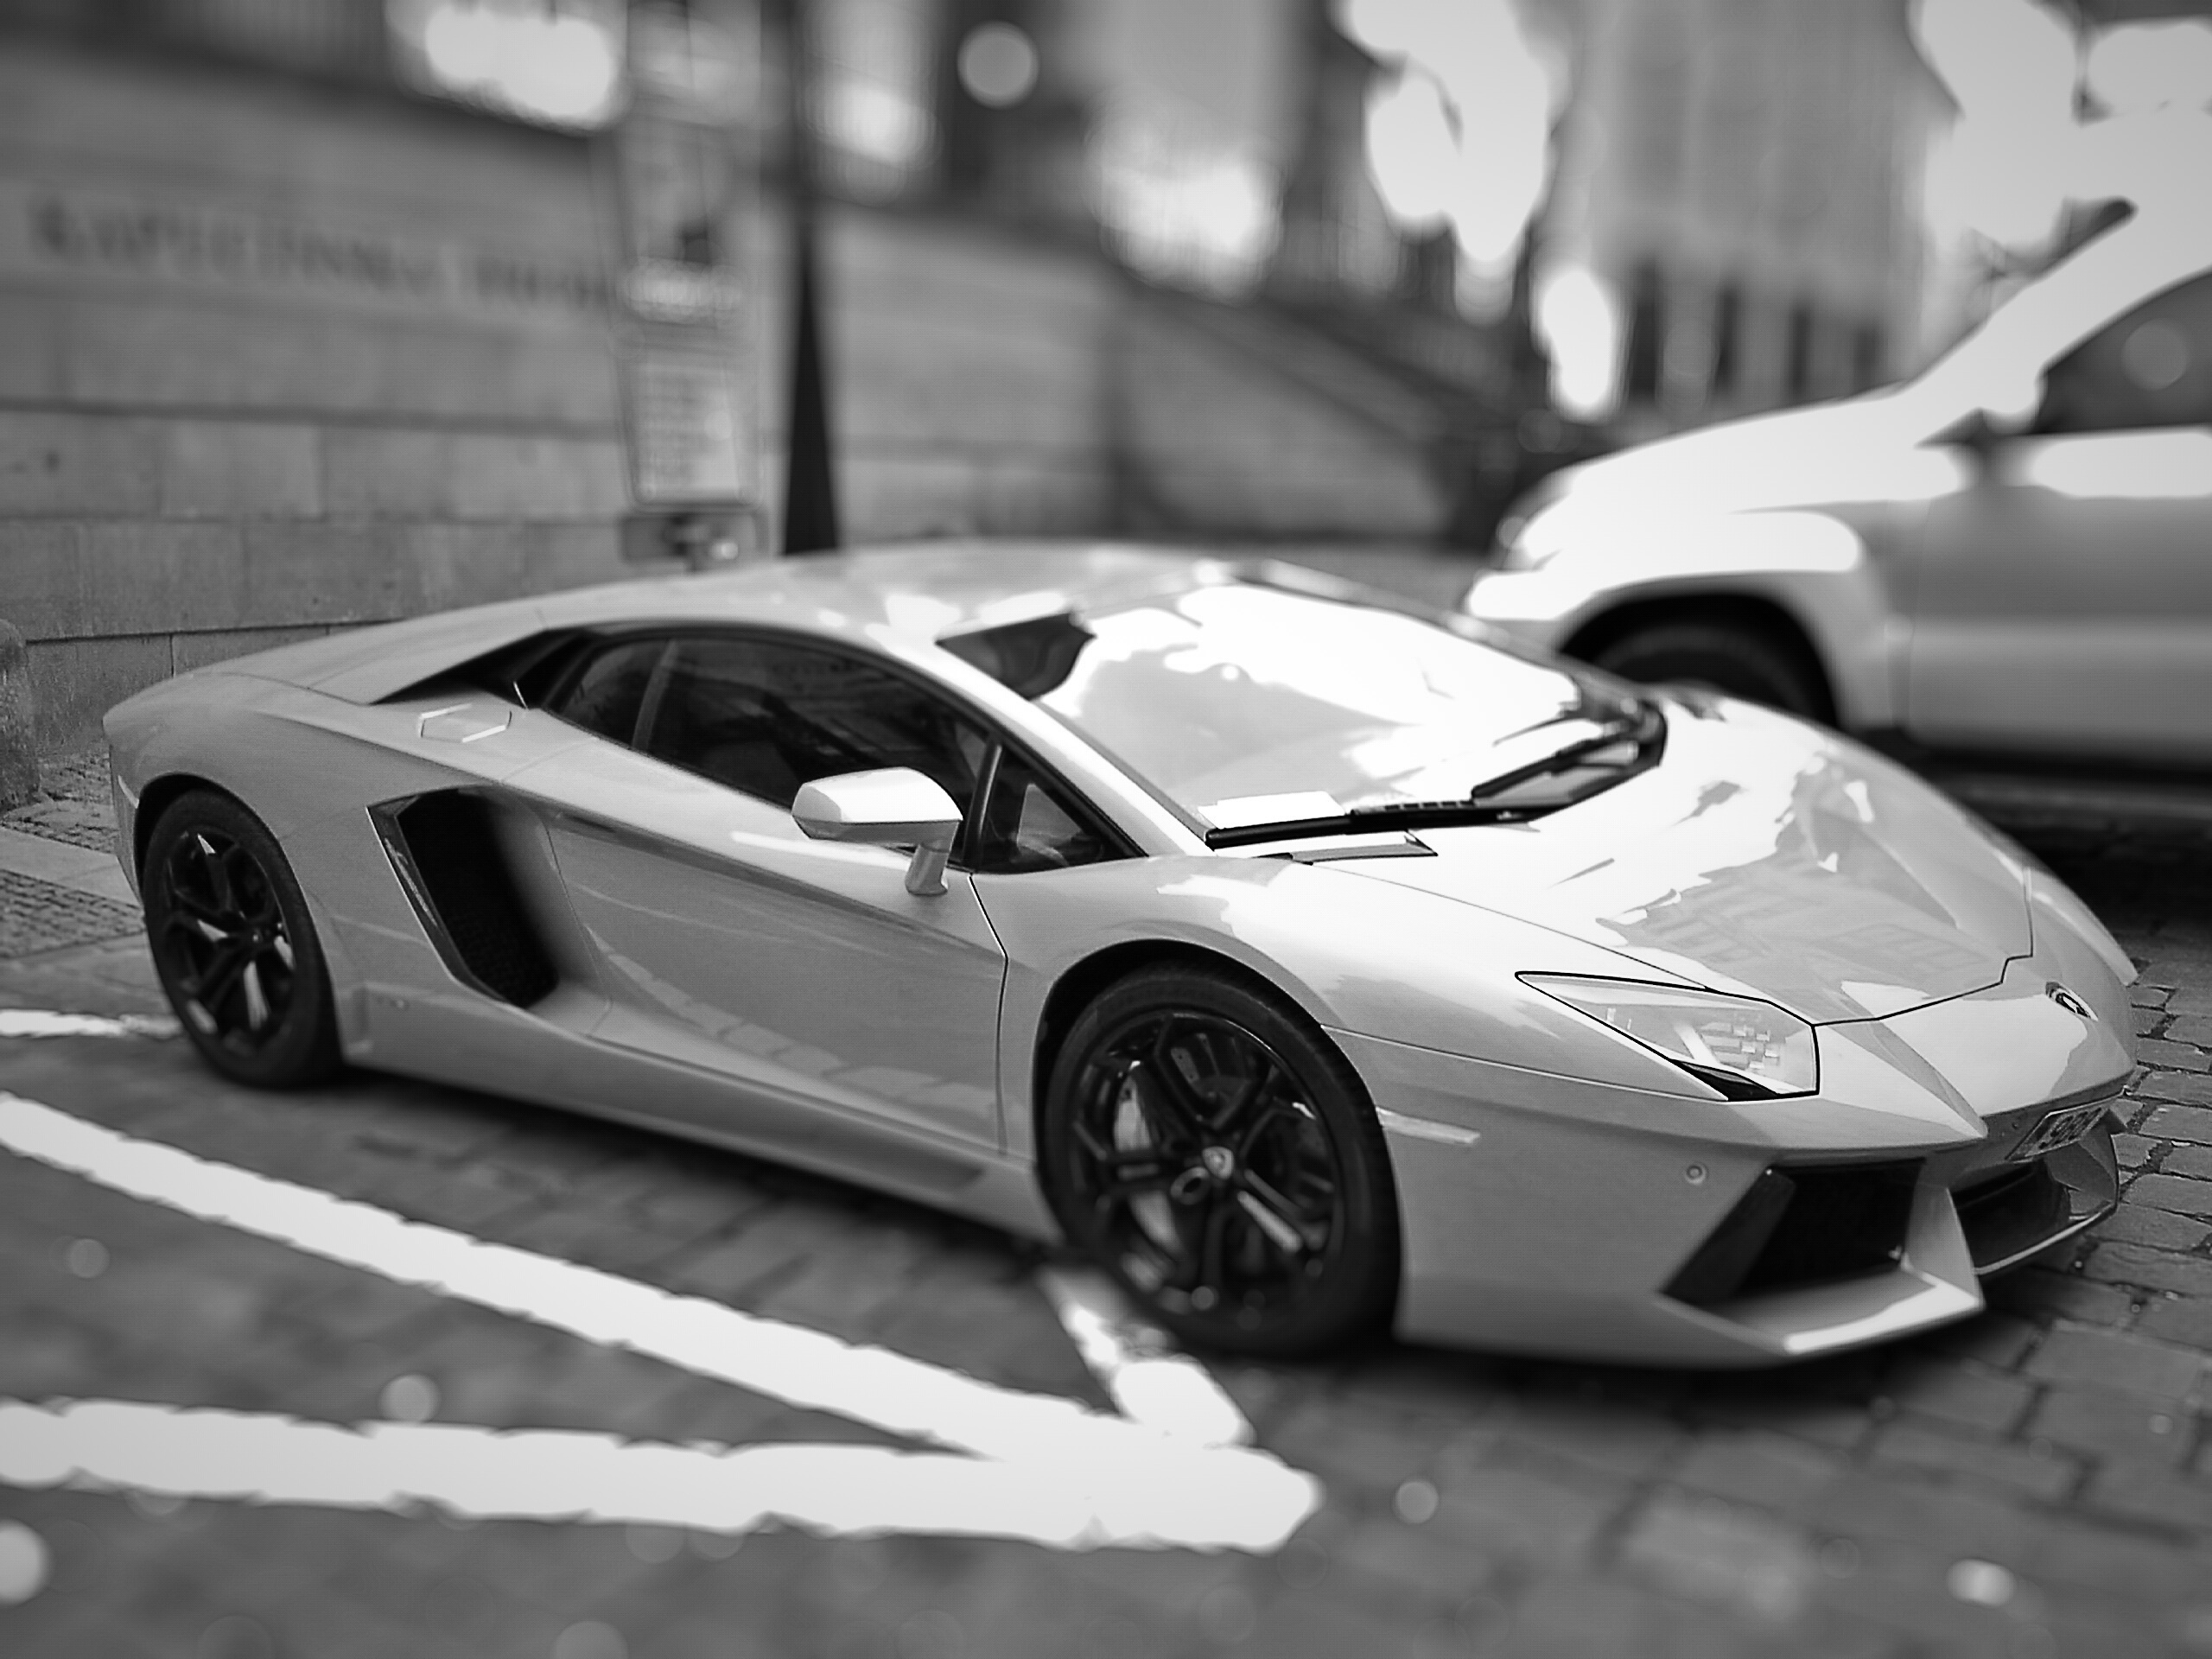
bokeh, black and white, car, wheel, vehicle, monochrome, sports car, supercar, power, automobiles, cars, motors, fast, brno, lamborghini, vehicles, tilt shift, racing car, land vehicle, automobile make, automotive design, luxury vehicle, performance car, lamborghini aventador